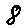
Label: 8